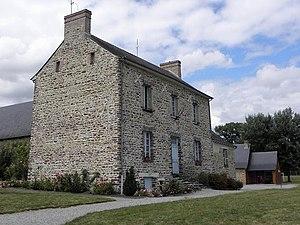
Mairie d'Arbrissel (35).
Arbrissel est une commune française située dans le département d'Ille-et-Vilaine en région Bretagne, peuplée de 306 habitants.